Greece–United Kingdom relations

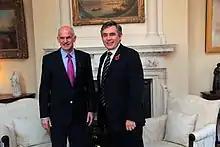
Gordon Brown with George Papandreou during his visit to Athens

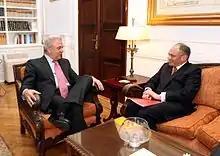
Foreign Minister Dimitris Avramopoulos (left) meeting with the Ambassador of the United Kingdom David Landsman in Athens in July 2012

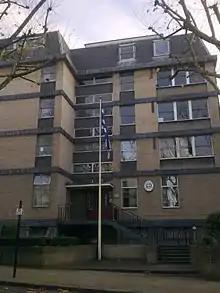
Embassy of Greece in London

The United Kingdom supported Greece in the Greek War of Independence from the Ottoman Empire in the 1820s with the Treaty of Constantinople being ratified at the London Conference of 1832.